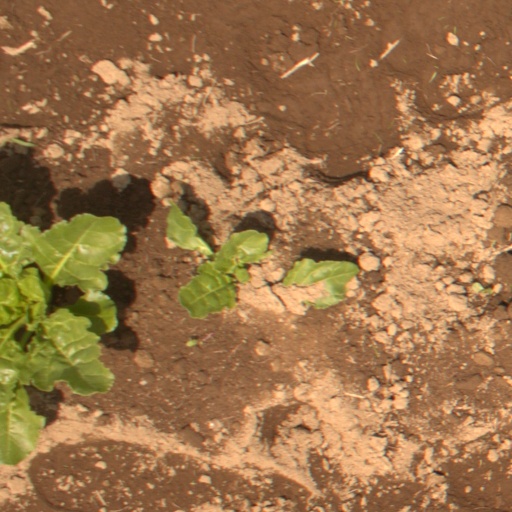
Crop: sugar beet